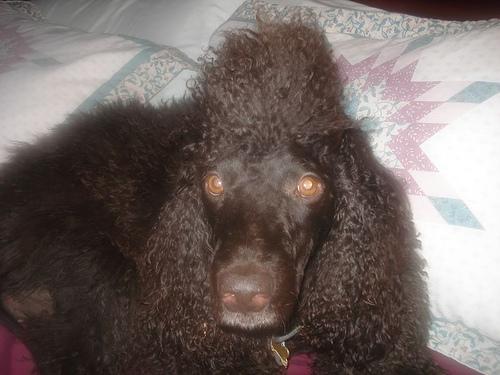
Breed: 219-n000066-Irish_water_spaniel